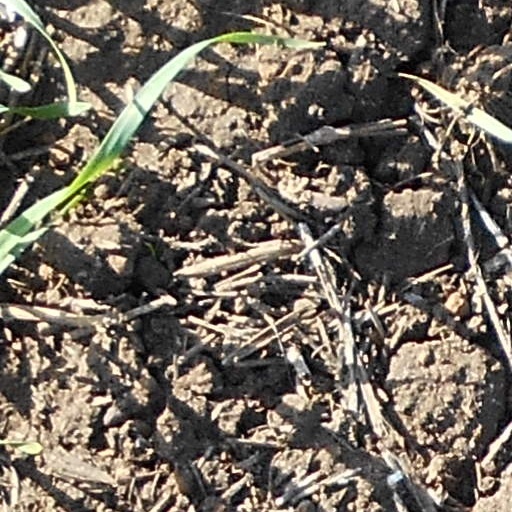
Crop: wheat